Atka B-24D Liberator

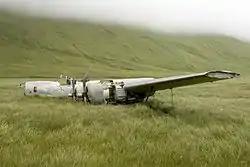

The Atka B-24D Liberator is a derelict bomber on Atka Island in the Aleutian Islands of Alaska. The Consolidated B-24D Liberator was deliberately crash-landed on the island on 9 December 1942, and is one of only eight surviving D-model Liberators (including partial and derelict aircraft). The aircraft, serial no. "40-2367", was built in 1941, and was serving on weather reconnaissance duty when it was prevented from landing at any nearby airfields due to poor weather conditions. The only injury resulting from the crash was a fractured collarbone sustained by Brigadier General William E. Lynd.